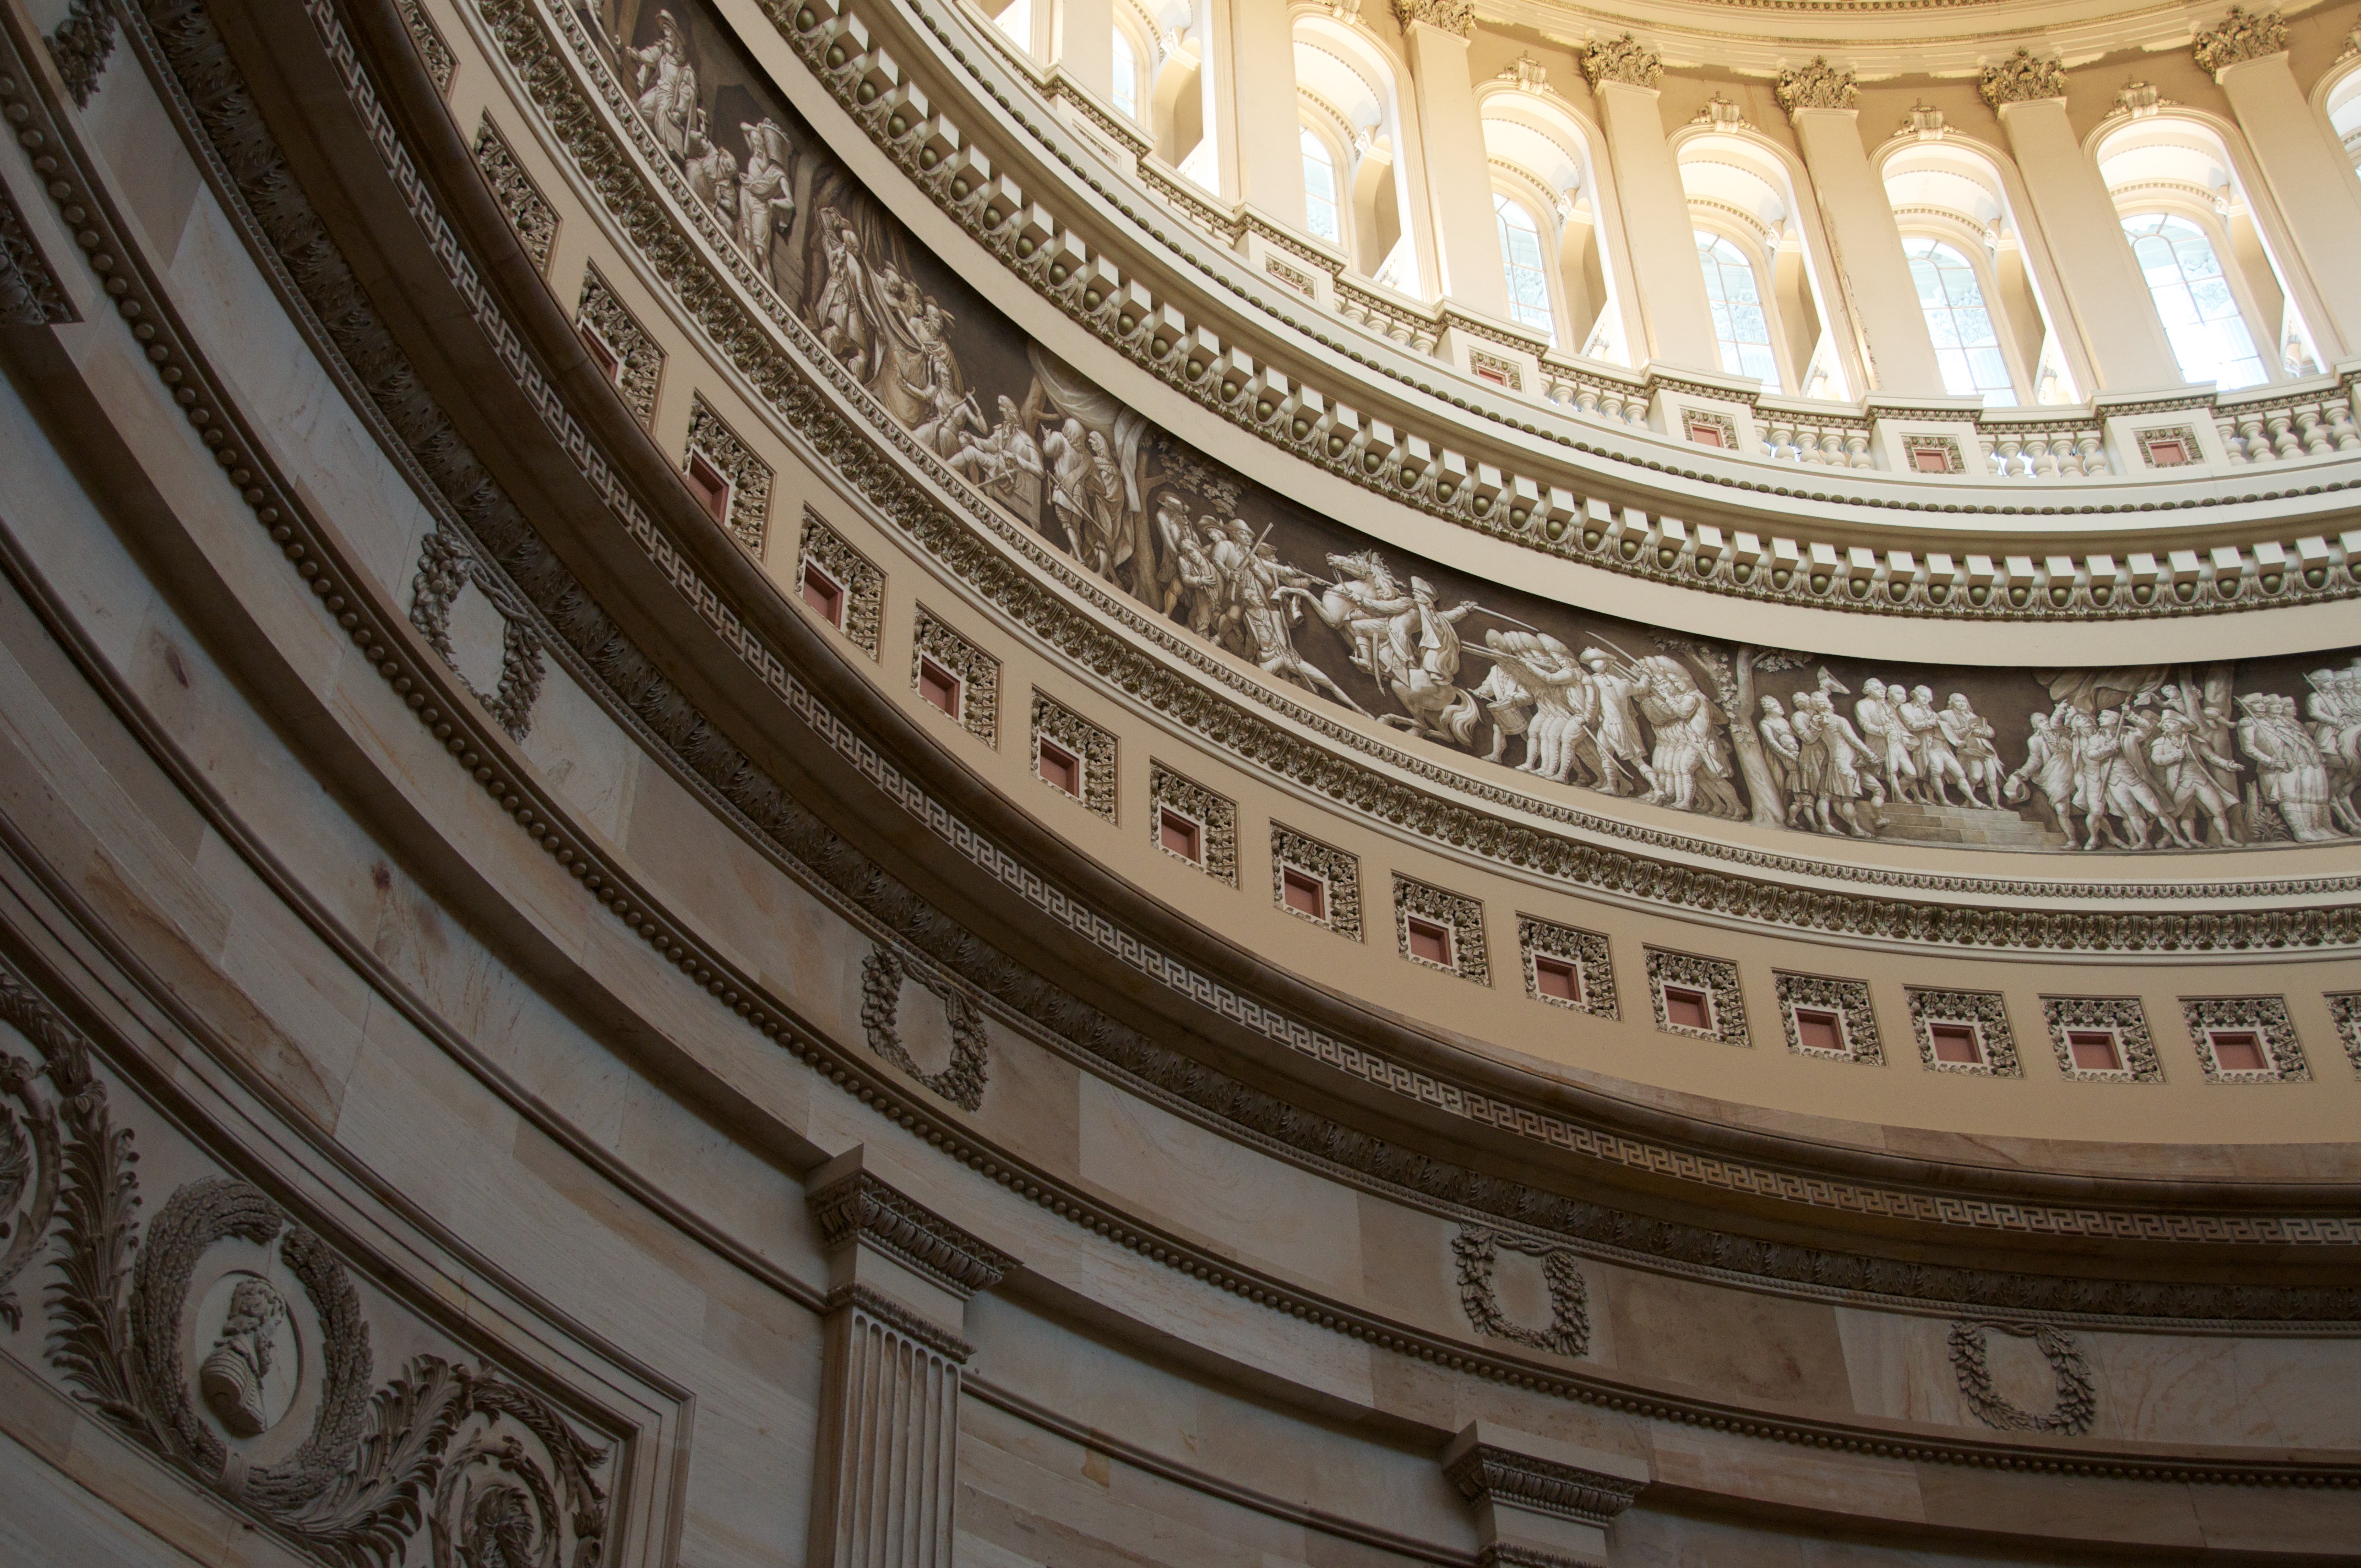
structure, symmetry, basilica, dome, shape, ancient history